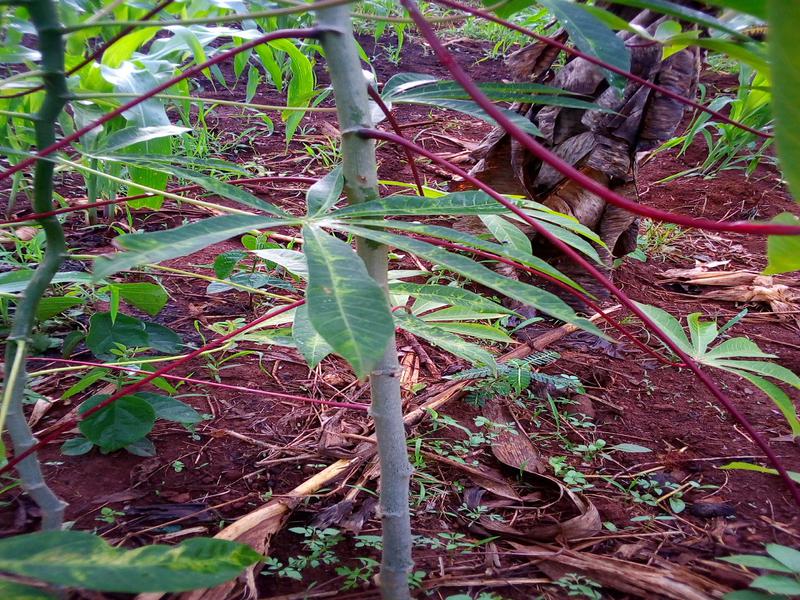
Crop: cassava
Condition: mosaic_disease